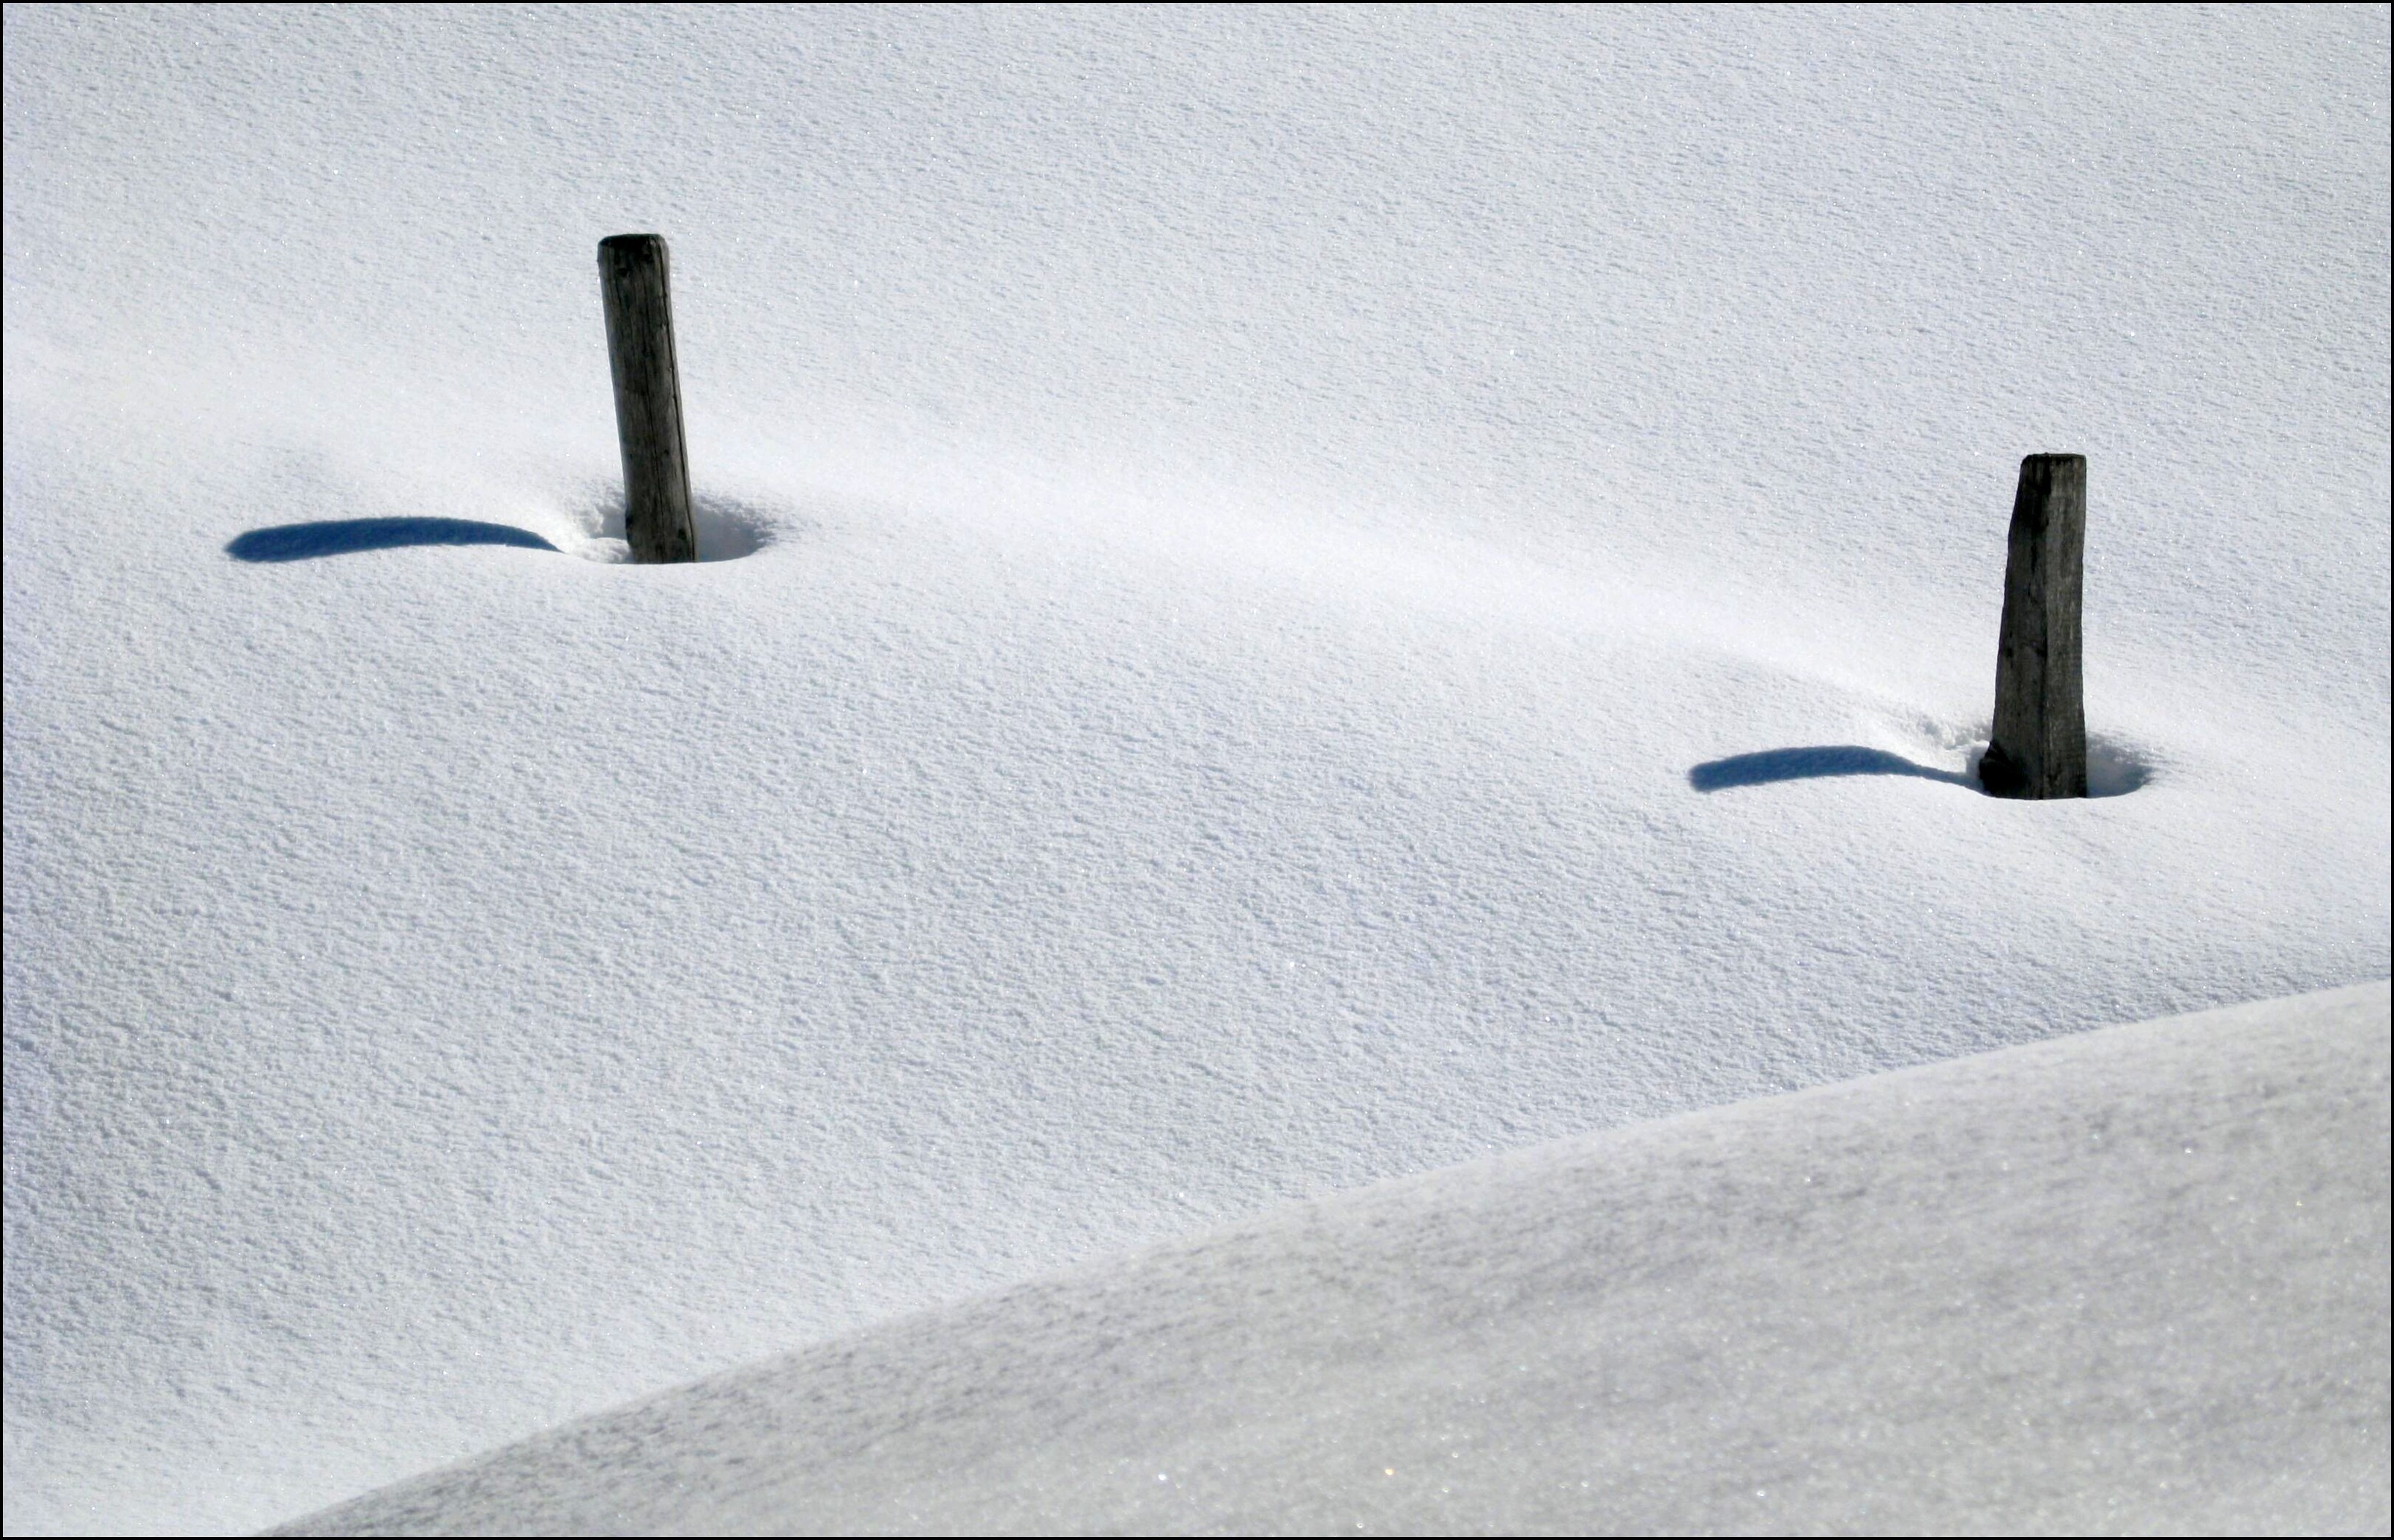
nature, snow, cold, winter, wing, light, white, sunlight, frost, ice, weather, shadow, snowy, alpine, blue, furniture, austria, new zealand, out, shape, wintry, winter sports, snowed in, deep snow, powder snow, shadow play, hispanic, off the slopes